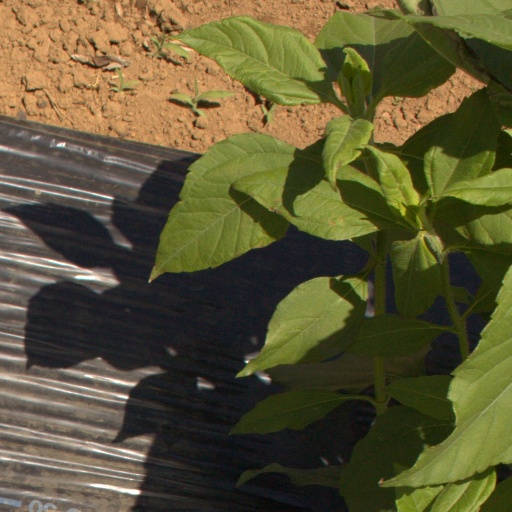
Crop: Jerusalem artichoke